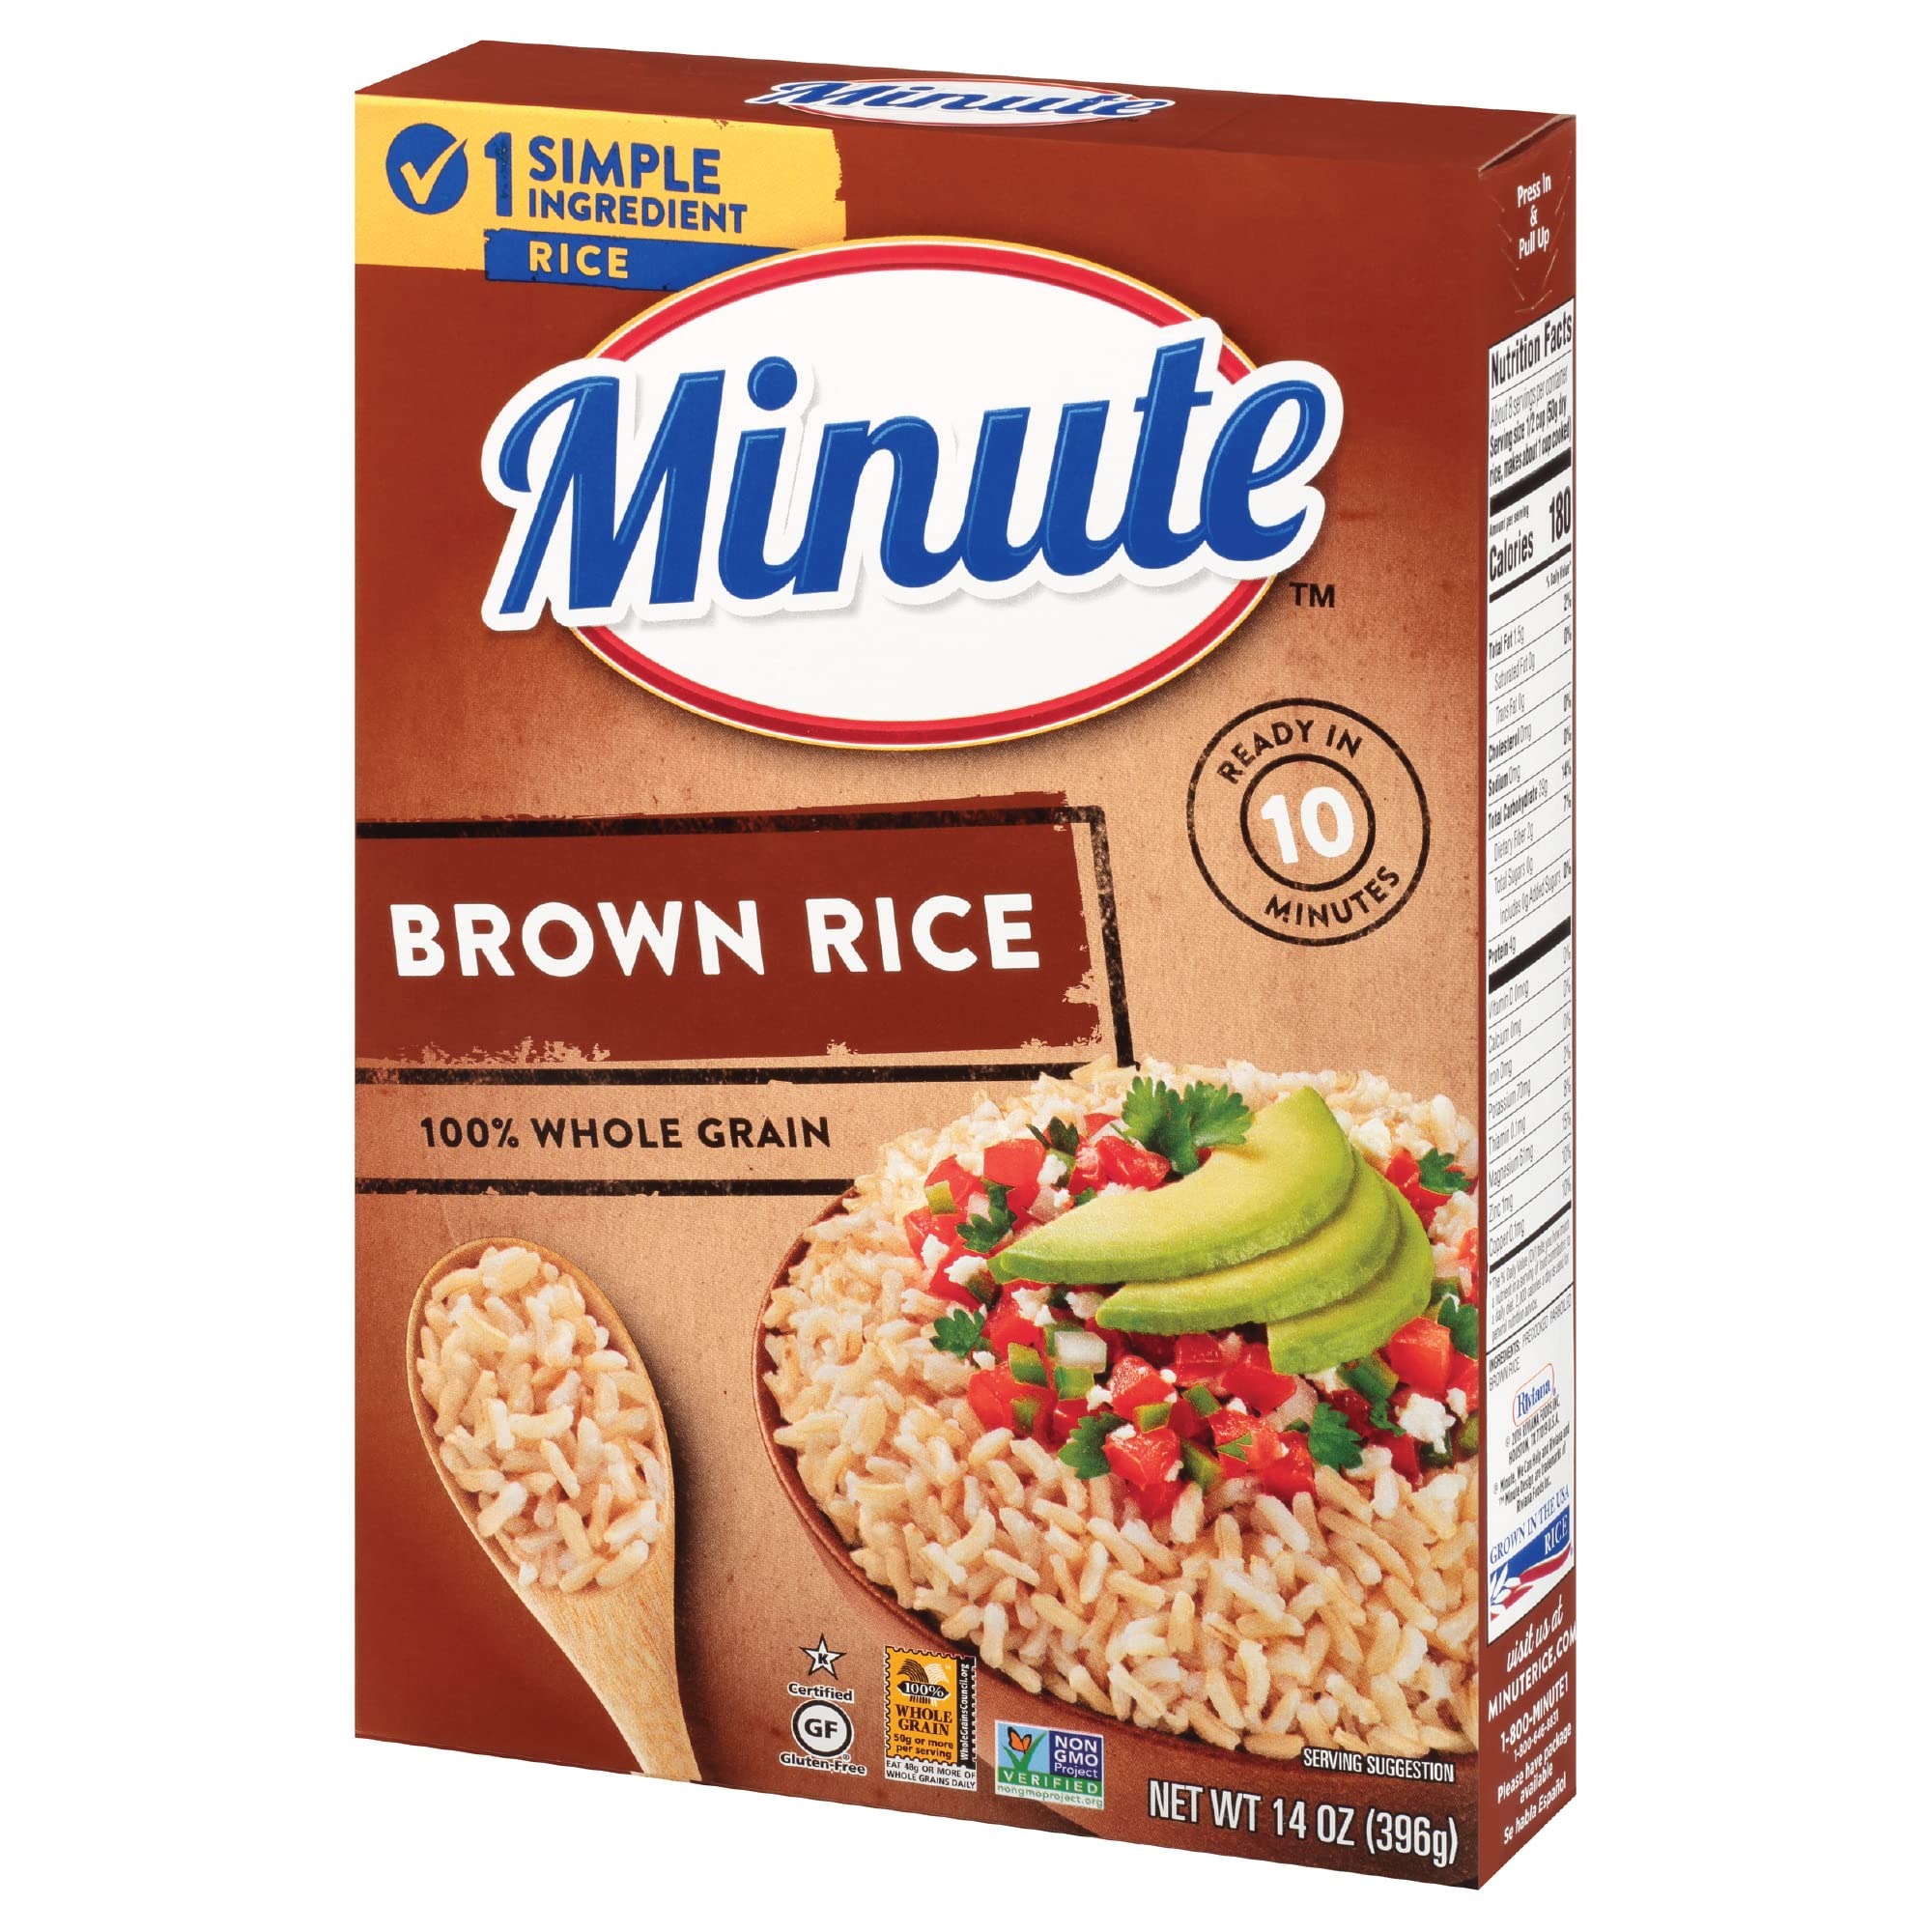
Item Name: Minute Brown Rice, Instant Brown Rice for Quick Meals, 14-Ounce Box
Bullet Point 1: CONVENIENT & TASTY EVERY TIME: You deserve to sit down and savor your meals. Our Minute rice has you covered with our whole grain Minute brown rice! Use the included instructions to cook delicious instant rice that any meat lover, vegan, or vegetarian will enjoy.
Bullet Point 2: READY IN 10 MINUTES: This natural brown rice can be cooked in the microwave or on the stovetop. Both ways only take 10 minutes, and all you need is water and rice! Follow the instructions on the box of packaged whole-grain rice that apply to each method.
Bullet Point 3: ONE SIMPLE INGREDIENT: Upgrade your pantry staples! Our brown rice contains no preservatives and is gluten-free and Non-GMO Project Verified. It’s also free of cholesterol, sodium, and MSG, making this rice the one simple ingredient for a perfect meal.
Bullet Point 4: UNLIMITED POSSIBILITIES: Our delicious microwave rice is a great addition to any meal or snack, and it’s also great for making sweet rice desserts like rice pudding! Cook Minute brown rice to create a rice bowl, stir-fry, or fried rice recipe for a memorable meal.
Bullet Point 5: MORE TIME WITH FAMILY: Spend less time cooking and more time with your loved ones with this quick rice. Rely on this delicious brown rice in a pinch to take mealtimes back so you can devote your attention to your family.
Value: 14.0
Unit: Ounce

Price: 3.635